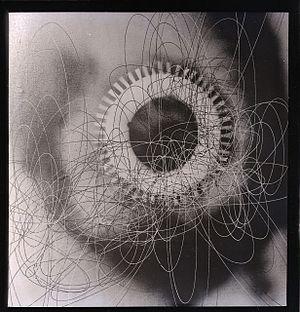
Le spatialisme est un mouvement artistique fondé en 1950, mais théorisé dès 1946 par le peintre italo-argentin Lucio Fontana. Il est lié à l'art informel.